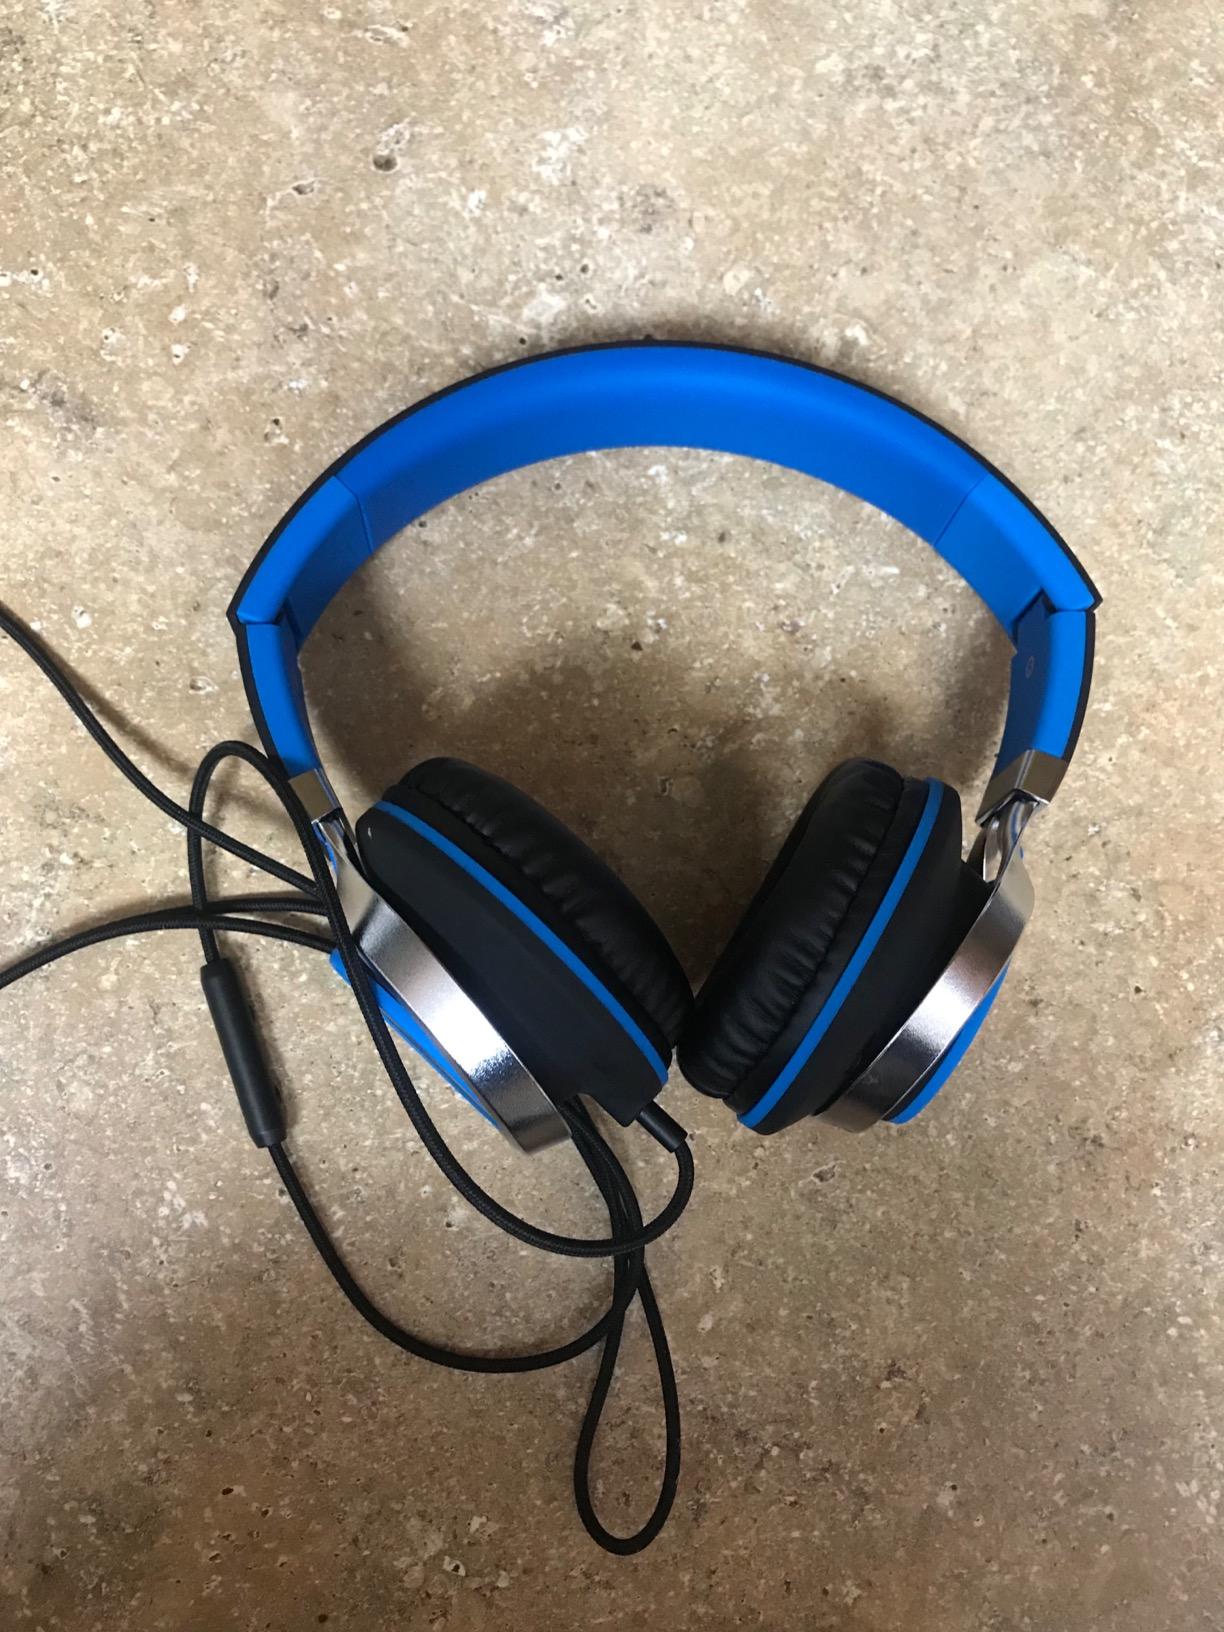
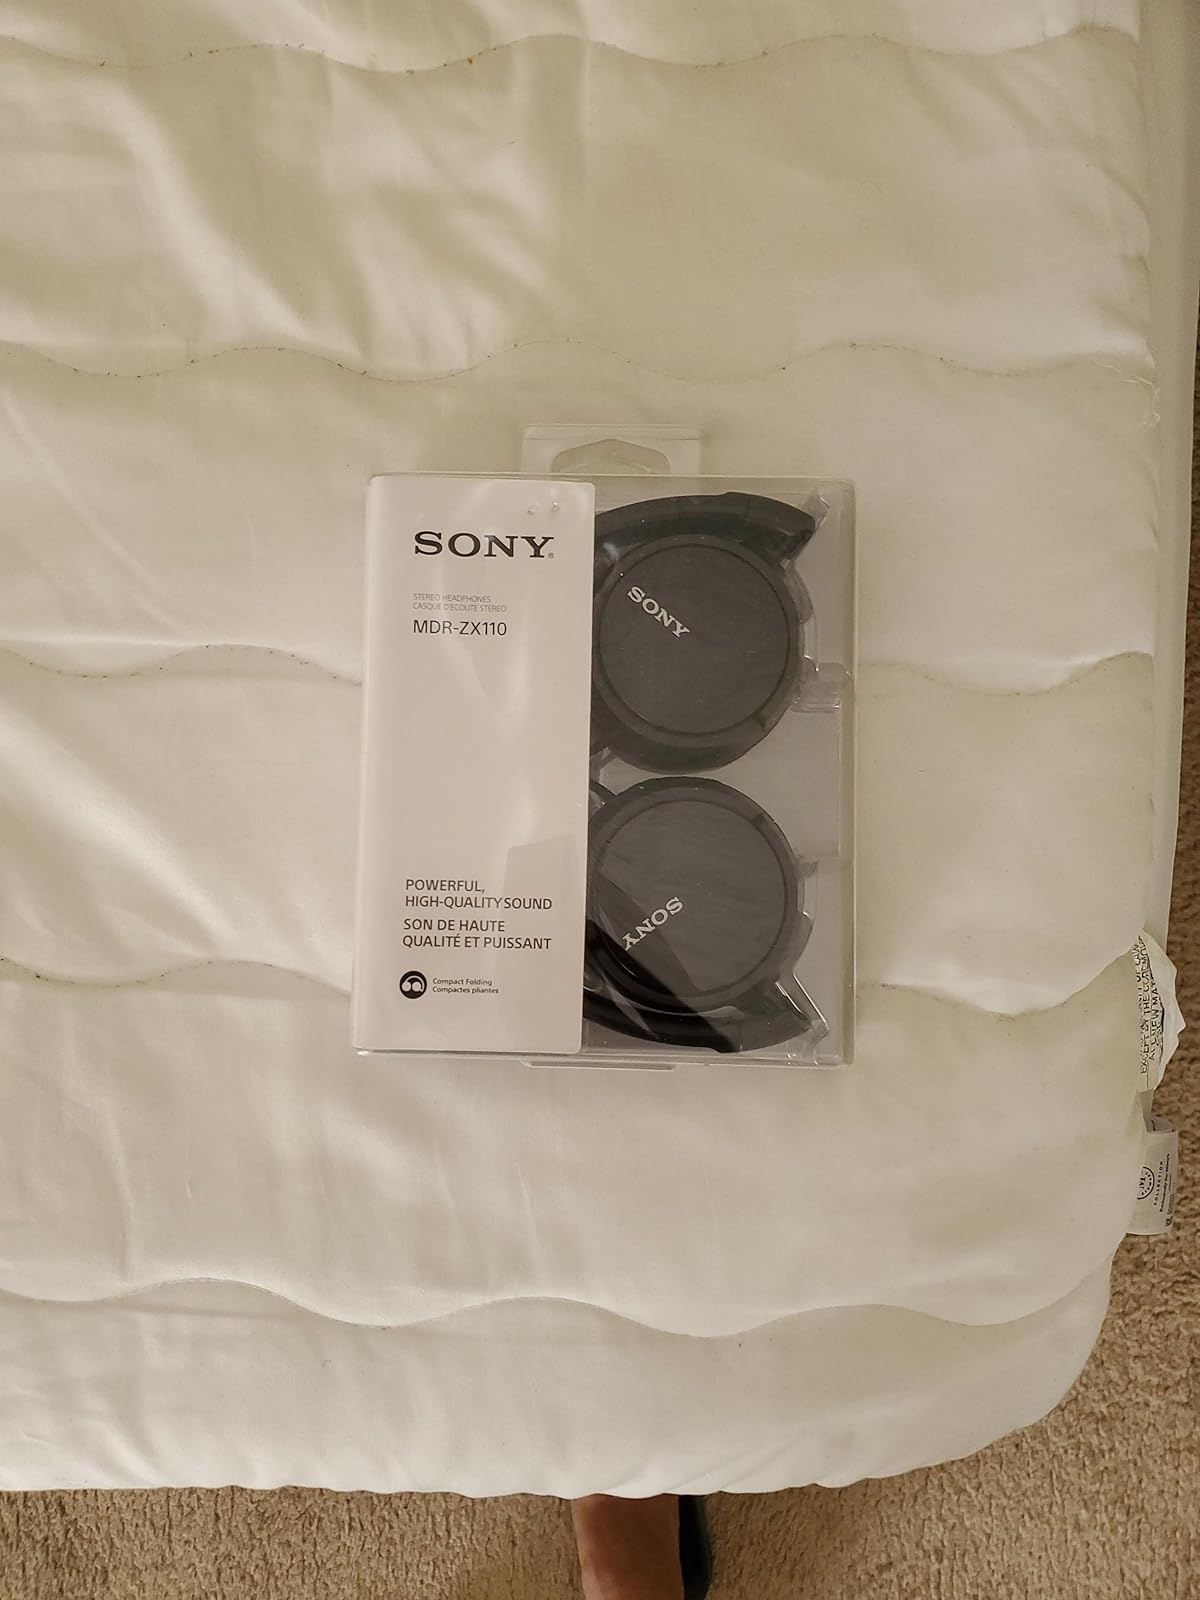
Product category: headphones
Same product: no